National Guard (United States)

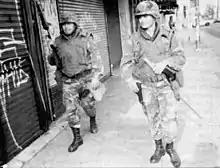
Following the 1992 Los Angeles riots, 4,000 National Guardsmen patrolled the city.

During the 1993 Waco siege of the Branch Davidians, elements of the Alabama and Texas Army National Guard were called in to assist the ATF and the follow on effort by the Federal Bureau of Investigation; the National Guard's involvement was limited to several specific areas; surveillance and reconnaissance, transport, maintenance and repairs, training and instruction, helicopters, unarmed tactical ground vehicles. The Army National Guard helicopters were also used to do photographic reconnaissance work. Training for ATF agents included such subjects as Close Quarters Combat, and combat medical instruction, and a mock up of the Mount Carmel complex was constructed at Fort Hood, Texas for rehearsals. ATF also received several surplus helmets, flack vests, canteens, first aid dressings, empty magazines, and some night-vision equipment, in addition to MREs and diesel fuel. The FBI would request and receive the use of Bradley Armored Fighting Vehicles, and tank retrieval vehicles, as well as overflights by UH-1 and CH-47 helicopters.